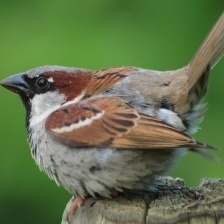
Species: HOUSE SPARROW
Scientific name: PASSER DOMESTICUS